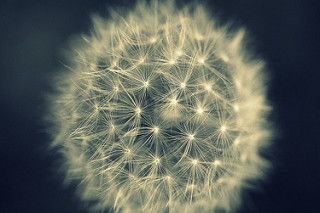
Flower: dandelion